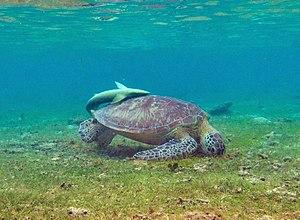
Une tortue verte Chelonia mydas (avec un rémora Remora remora) à Mayotte.
Mayotte, officiellement nommée département de Mayotte, est à la fois une région insulaire française et un département de France d'outre-mer qui sont administrés dans le cadre d’une collectivité territoriale unique dirigée par le conseil départemental de Mayotte.
Cet article recense les plages de Mayotte, département d'outre-mer français de l'Océan Indien.
Chelonia mydas, unique représentant du genre Chelonia, est une espèce de tortues de la famille des Cheloniidae. En français, elle est appelée Tortue verte ou Tortue franche.
Les tortues marines sont les tortues de la super-famille des Chelonioidea. Elles sont présentes dans tous les océans du monde à l'exception de l'océan Arctique.
Kani-Kéli est une commune française située dans le département et région d'outre-mer de Mayotte, peuplée de 5 507 habitants en 2017.